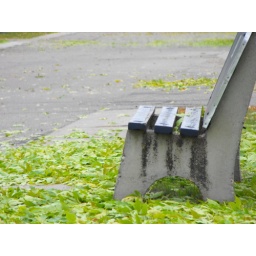
bus stop down the street from my house in Fargo, ND